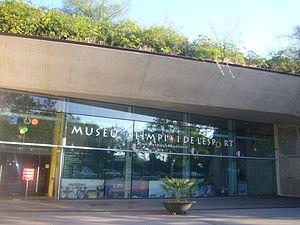
Juan Antonio Samaranch Torelló, marquis de Samaranch, né le 17 juillet 1920 à Barcelone et mort dans cette même ville le 21 avril 2010, est un homme politique et responsable sportif espagnol, notamment secrétaire aux sports du régime franquiste et président du Comité international olympique de 1980 à 2001.